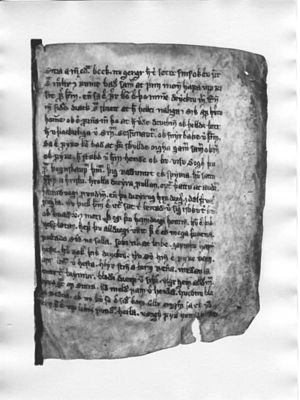
Ragnars saga Loðbrókar
NKS 1824 b 4° folio Ragnar Lodbroks saga.
Regnar Lodbrogs saga er en nordisk fornaldersaga fra ca. 1300 som skildrer den danske konge og helt Regnar Lodbrogs liv og død.